Lessing (crater)

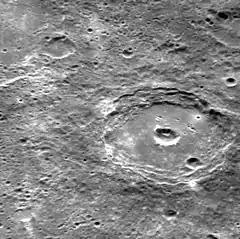
MESSENGER NAC image of Lessing

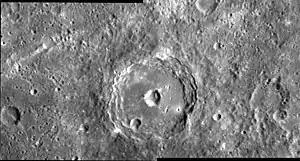
MESSENGER mosaic

Lessing is a crater on Mercury. Its name was adopted by the International Astronomical Union in 1985. Lessing is named for the German writer Gotthold Ephraim Lessing, who lived from 1729 to 1781.